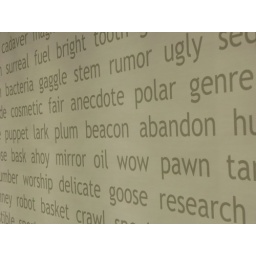
I recently learned they're only a gaggle when they're on the ground or in the water ...